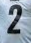
Number: 2